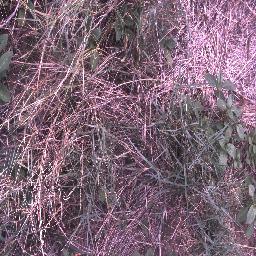
Label: negative